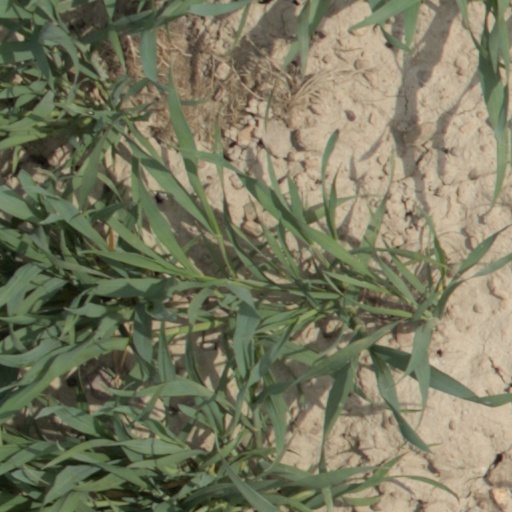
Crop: wheat